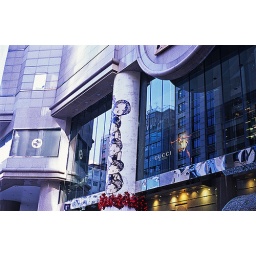
Advertisement behind the glass wall in Causeway Bay, Hongkong, China, 2008.